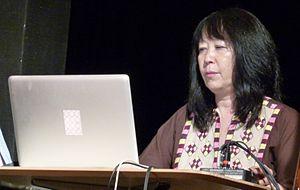
Ikue Mori, née le 17 décembre 1953 à Tokyo, est une compositrice de musique électroacoustique d'origine japonaise. Elle s'installe en 1977 à New York, aux États-Unis.